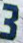
Number: 3